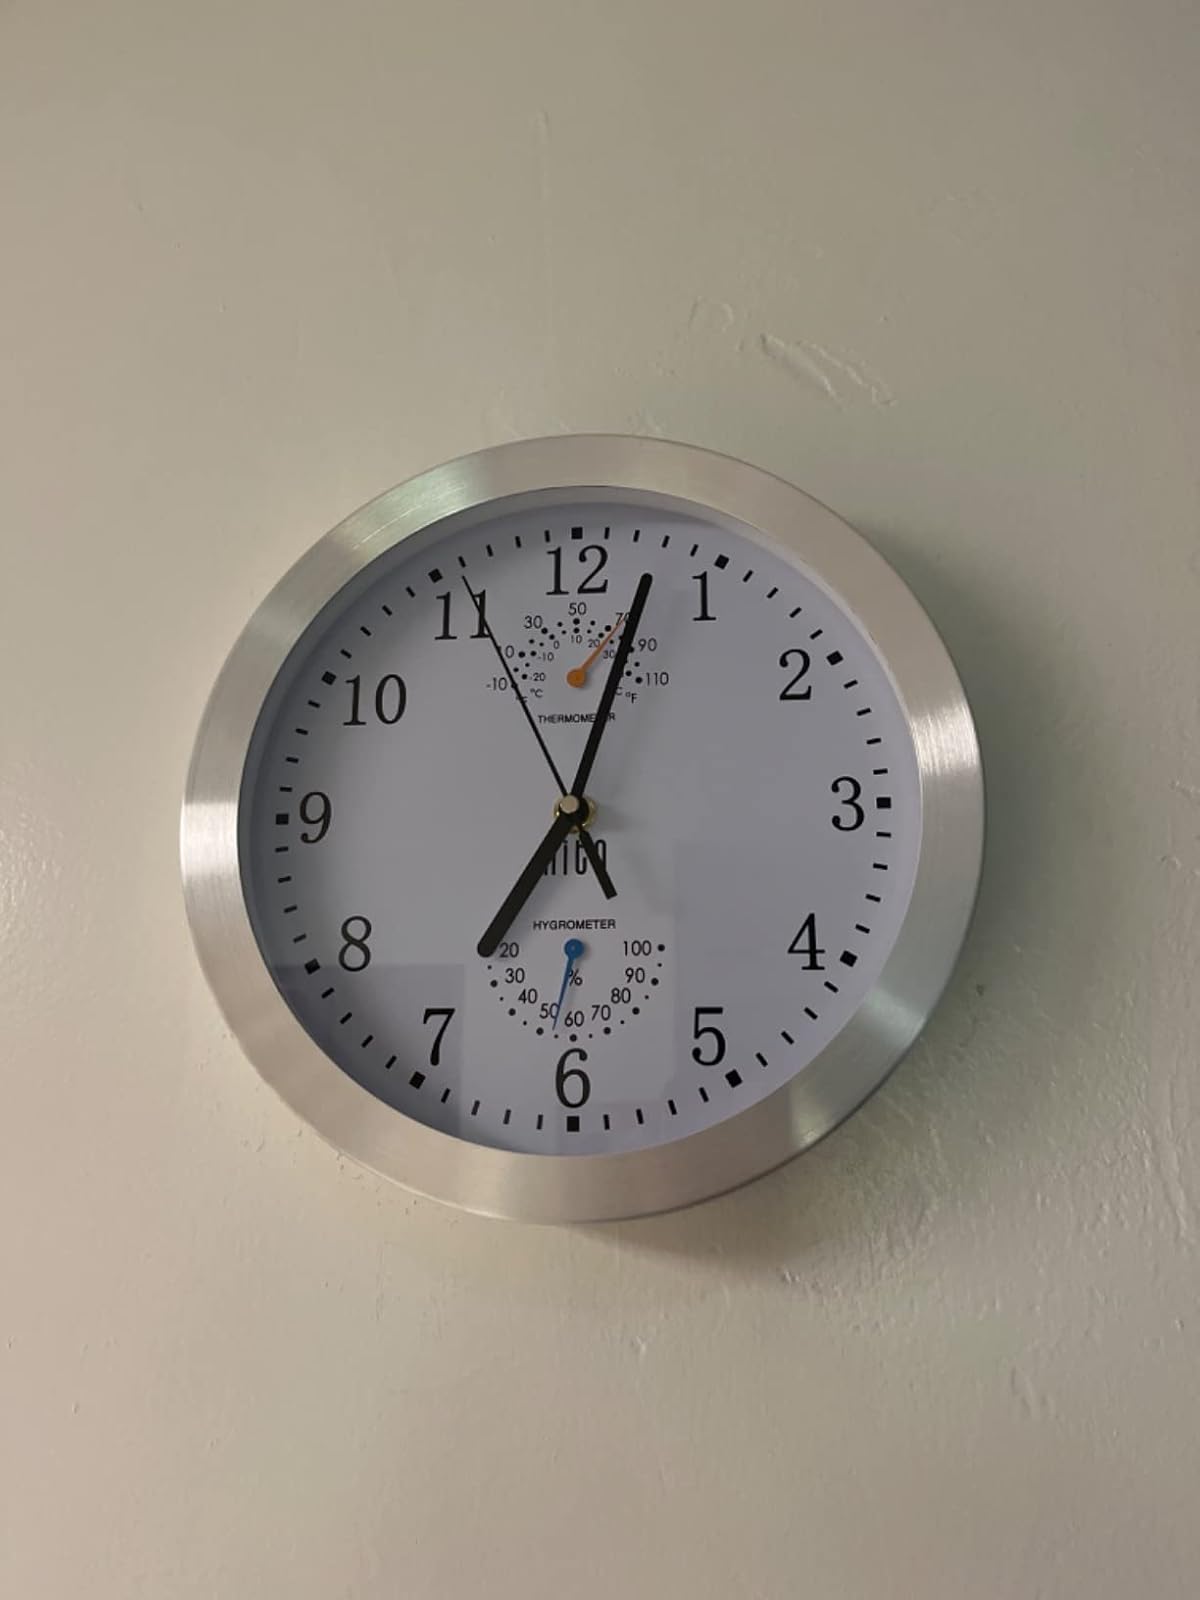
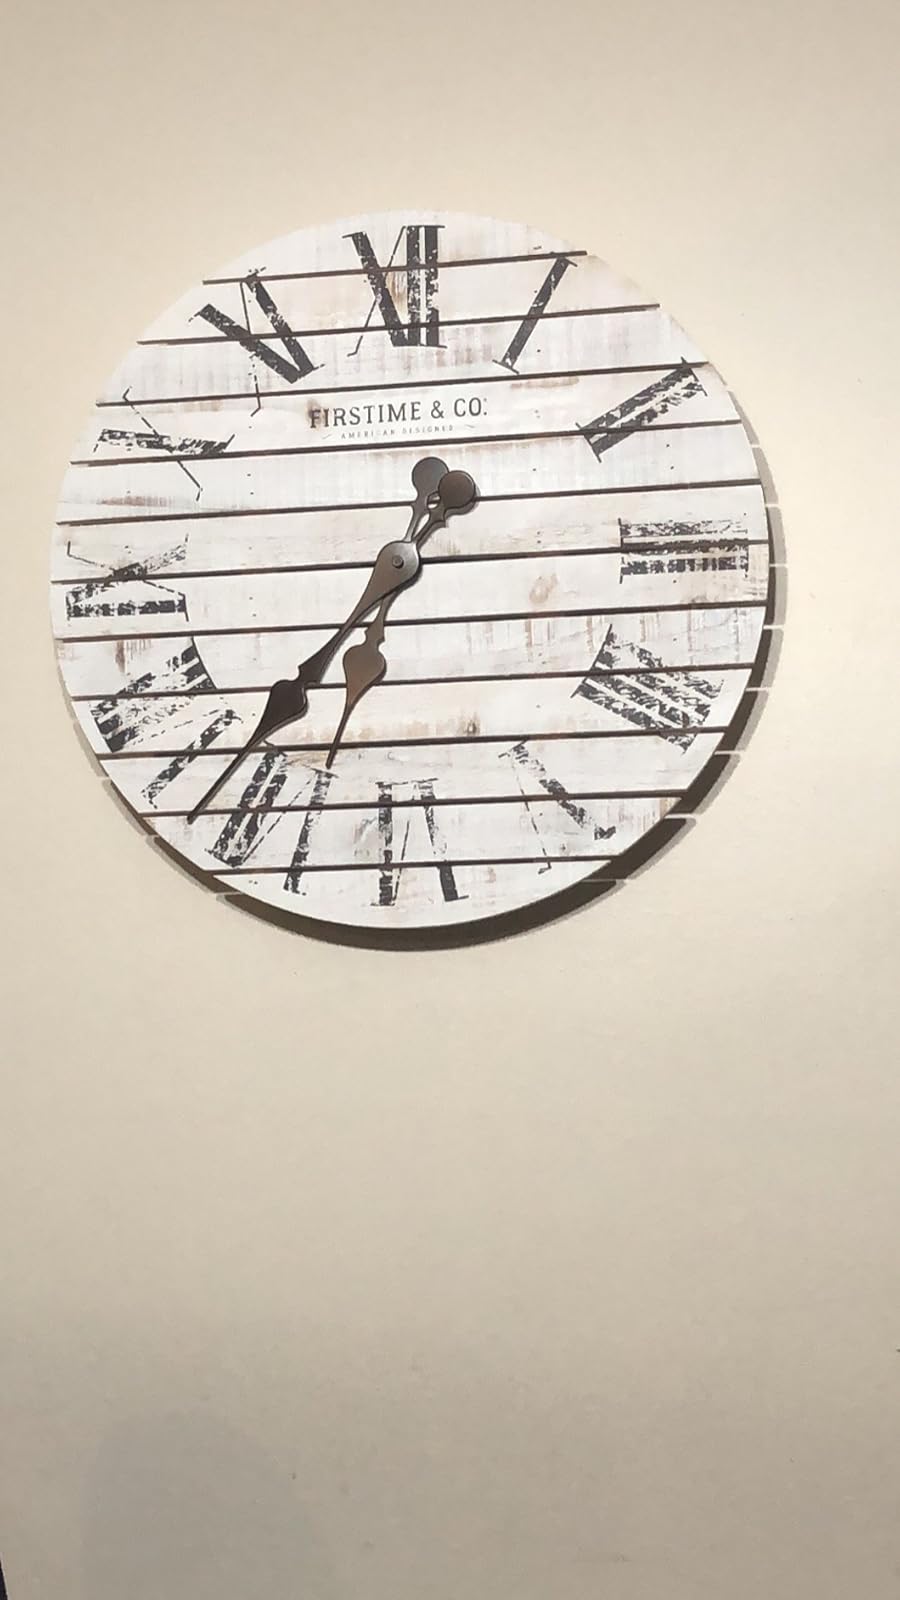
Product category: clock
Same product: no